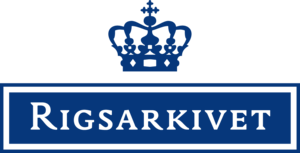
Rigsarkivet
Rigsarkivet er en statslig institution med styrelseslignende opgaver under Kulturministeriet og har til formål at indsamle og opbevare historiske kilder og at stille dem til rådighed for offentligheden.